Dynasty

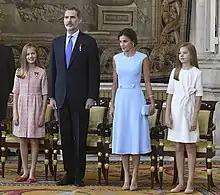
The Spanish royal family of the House of Bourbon dates its roots to the Capetian dynasty of the 9th century, thus making it the oldest still reigning dynasty in Europe (photograph of King Felipe VI, Queen Letizia, the Princess of Asturias and her younger sister Infanta Sofía, in 2019)

A dynasty is a sequence of rulers from the same family, usually in the context of a monarchical system, but sometimes also appearing in republics. A dynasty may also be referred to as a "house", "family" or "clan", among others.